Belogradchik Rocks

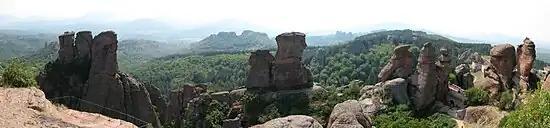
Panoramic view

Many rock figures and small valleys with steep vertical slopes have formed over hundreds of millions of years as a result of the natural processes of erosion, denudation, growth of mosses and lichens, and other natural factors.